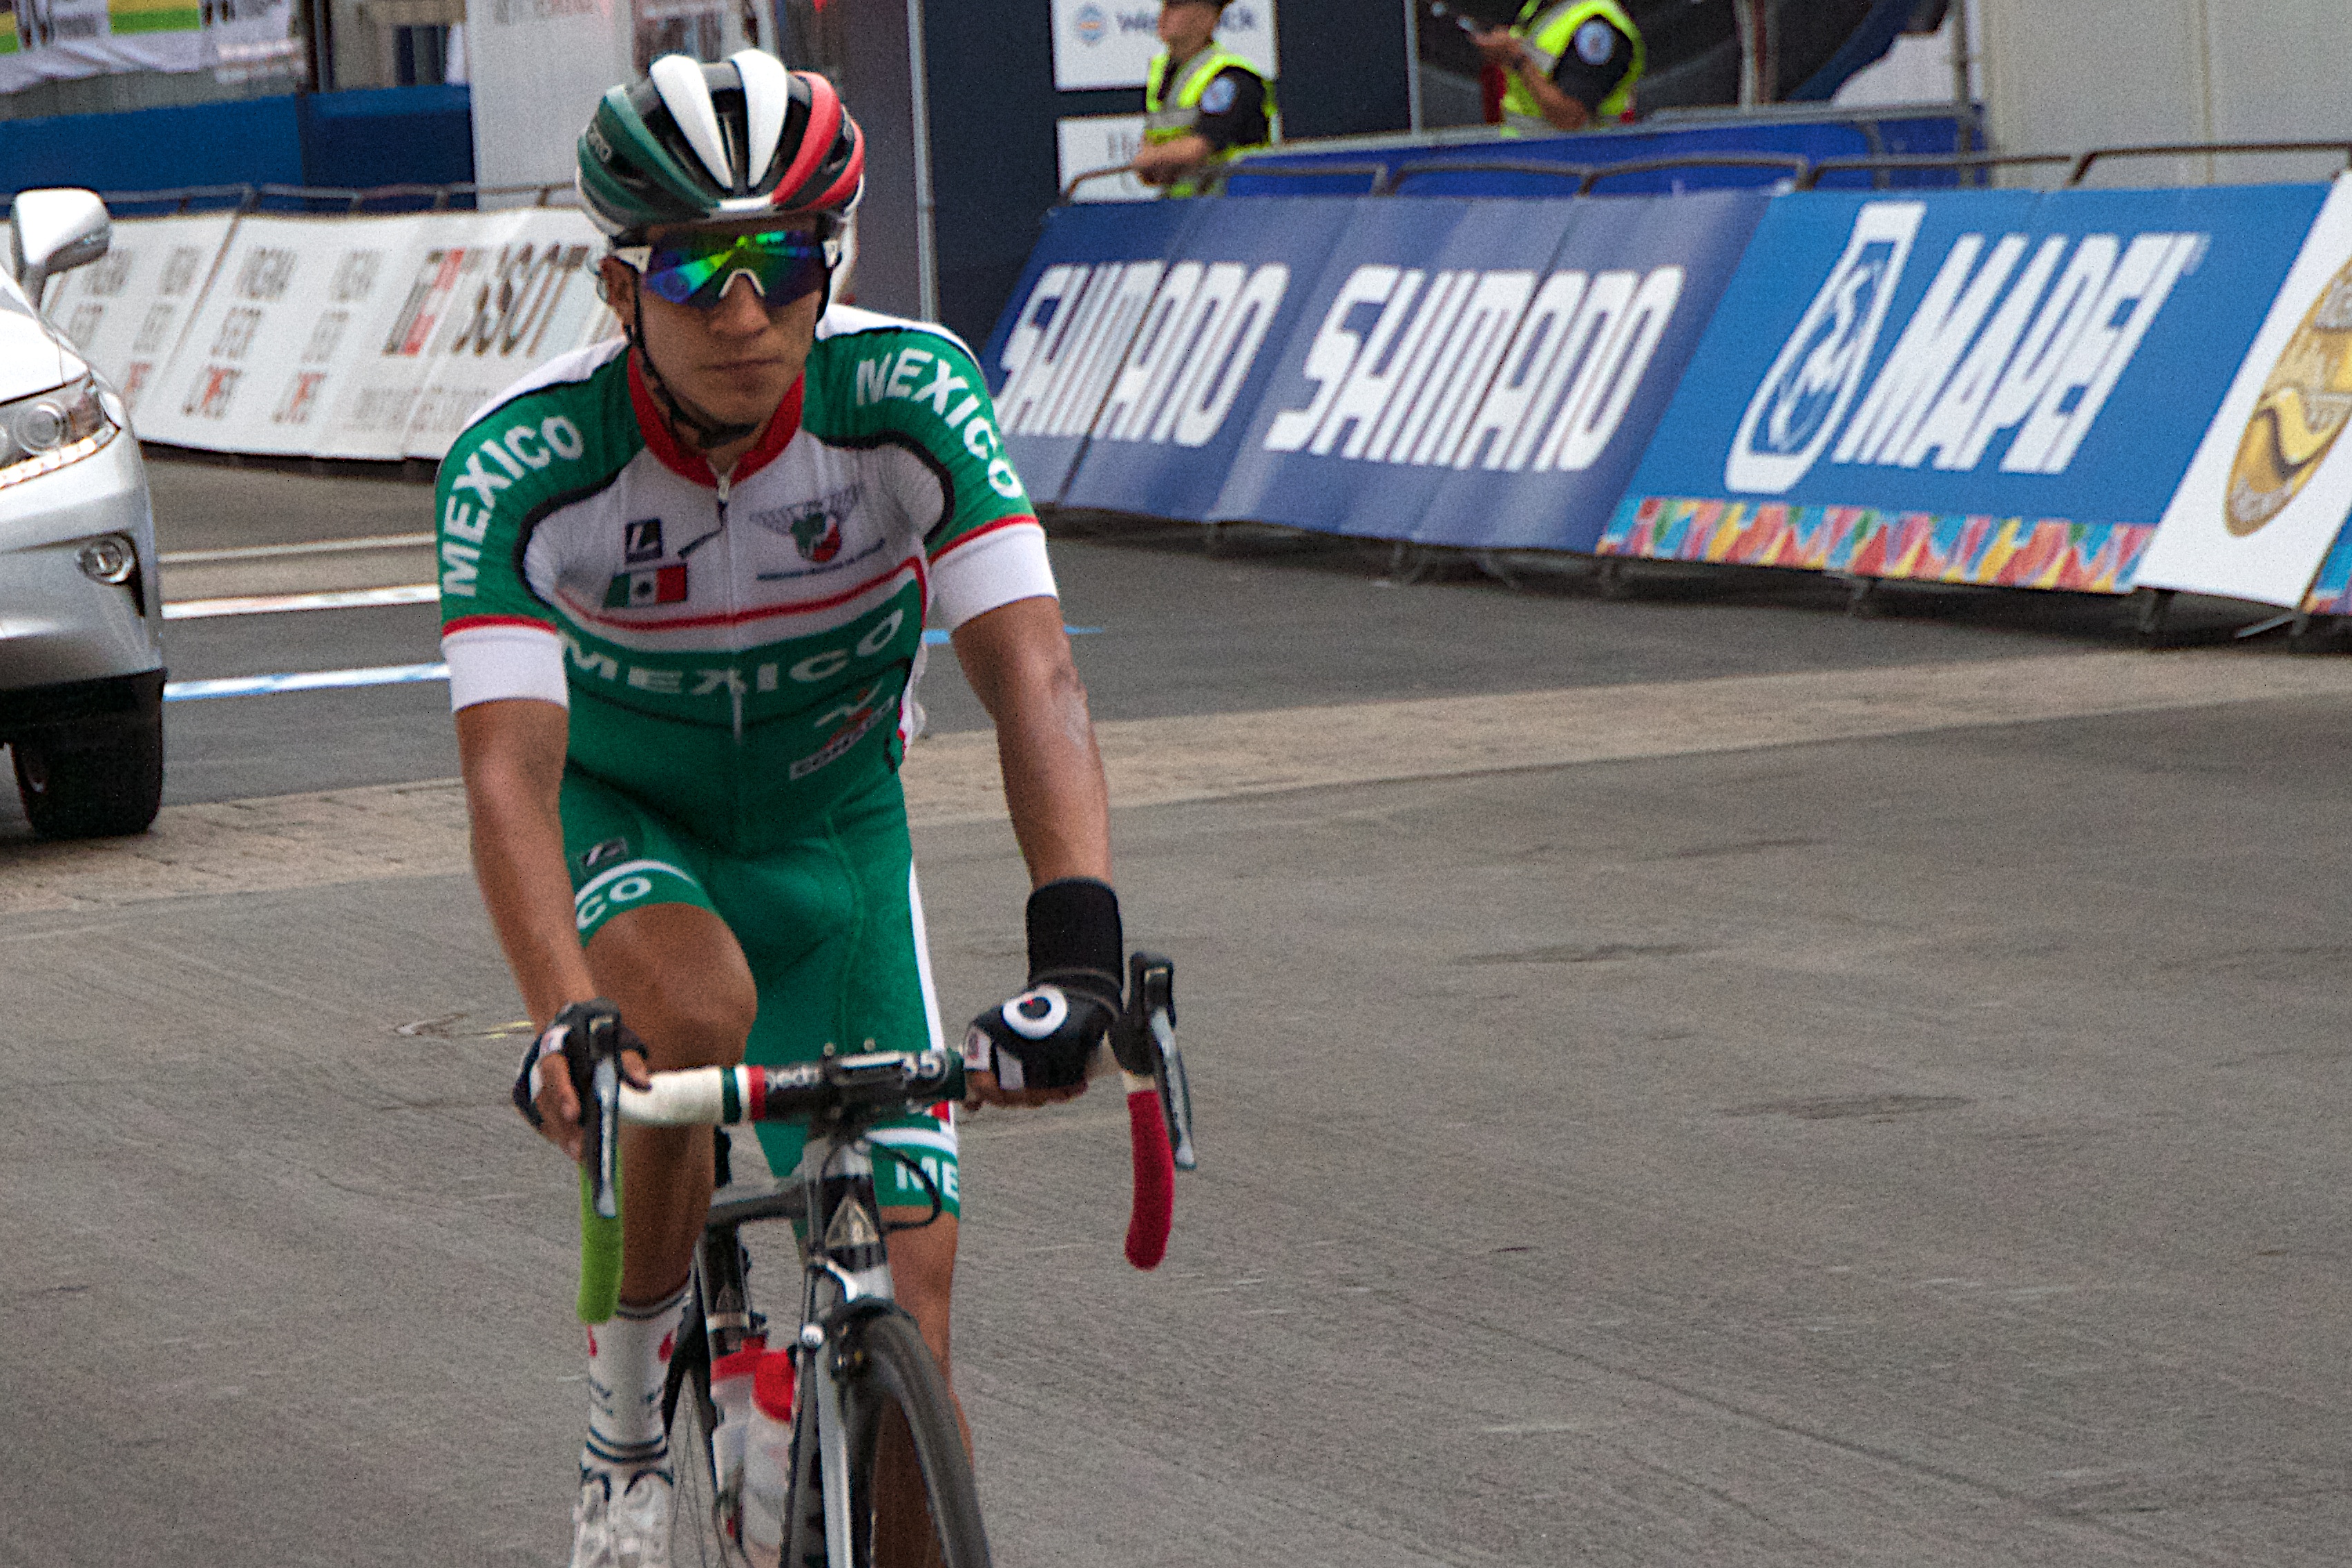
bicycle, recreation, vehicle, sports equipment, mountain bike, cycling, race, sports, racing, vcubrb, road cycling, outdoor recreation, road racing, cycle sport, cyclo cross, bicycle racing, road bicycle, endurance sports, racing bicycle, road bicycle racing, duathlon, keirin